A11 road (England)

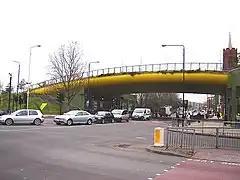
The A11 is named Mile End Road where it runs through Mile End; the Green Bridge carries Mile End Park over the A11 / Mile End Road

It becomes Mile End Road at the eastern end of Whitechapel Road, at Mile End Gate, the former toll gate for the turnpike. It passes Stepney Green Underground station, with Stepney to the south, and continues through Mile End, passing the Mile End Underground station. Next, as it continues through Bow, it becomes Bow Road, passing Bow Road Underground station and Bow Church DLR station.